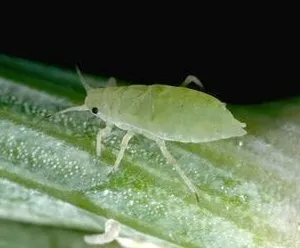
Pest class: russian_wheat_aphid